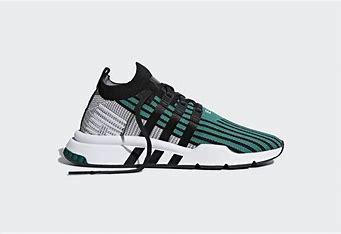
Brand: Adidas
Model: EQT Support Adv